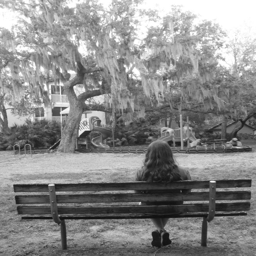
person sitting alone in the bench